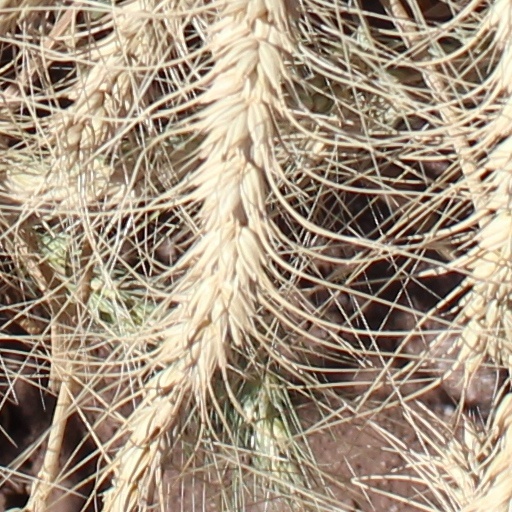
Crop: wheat